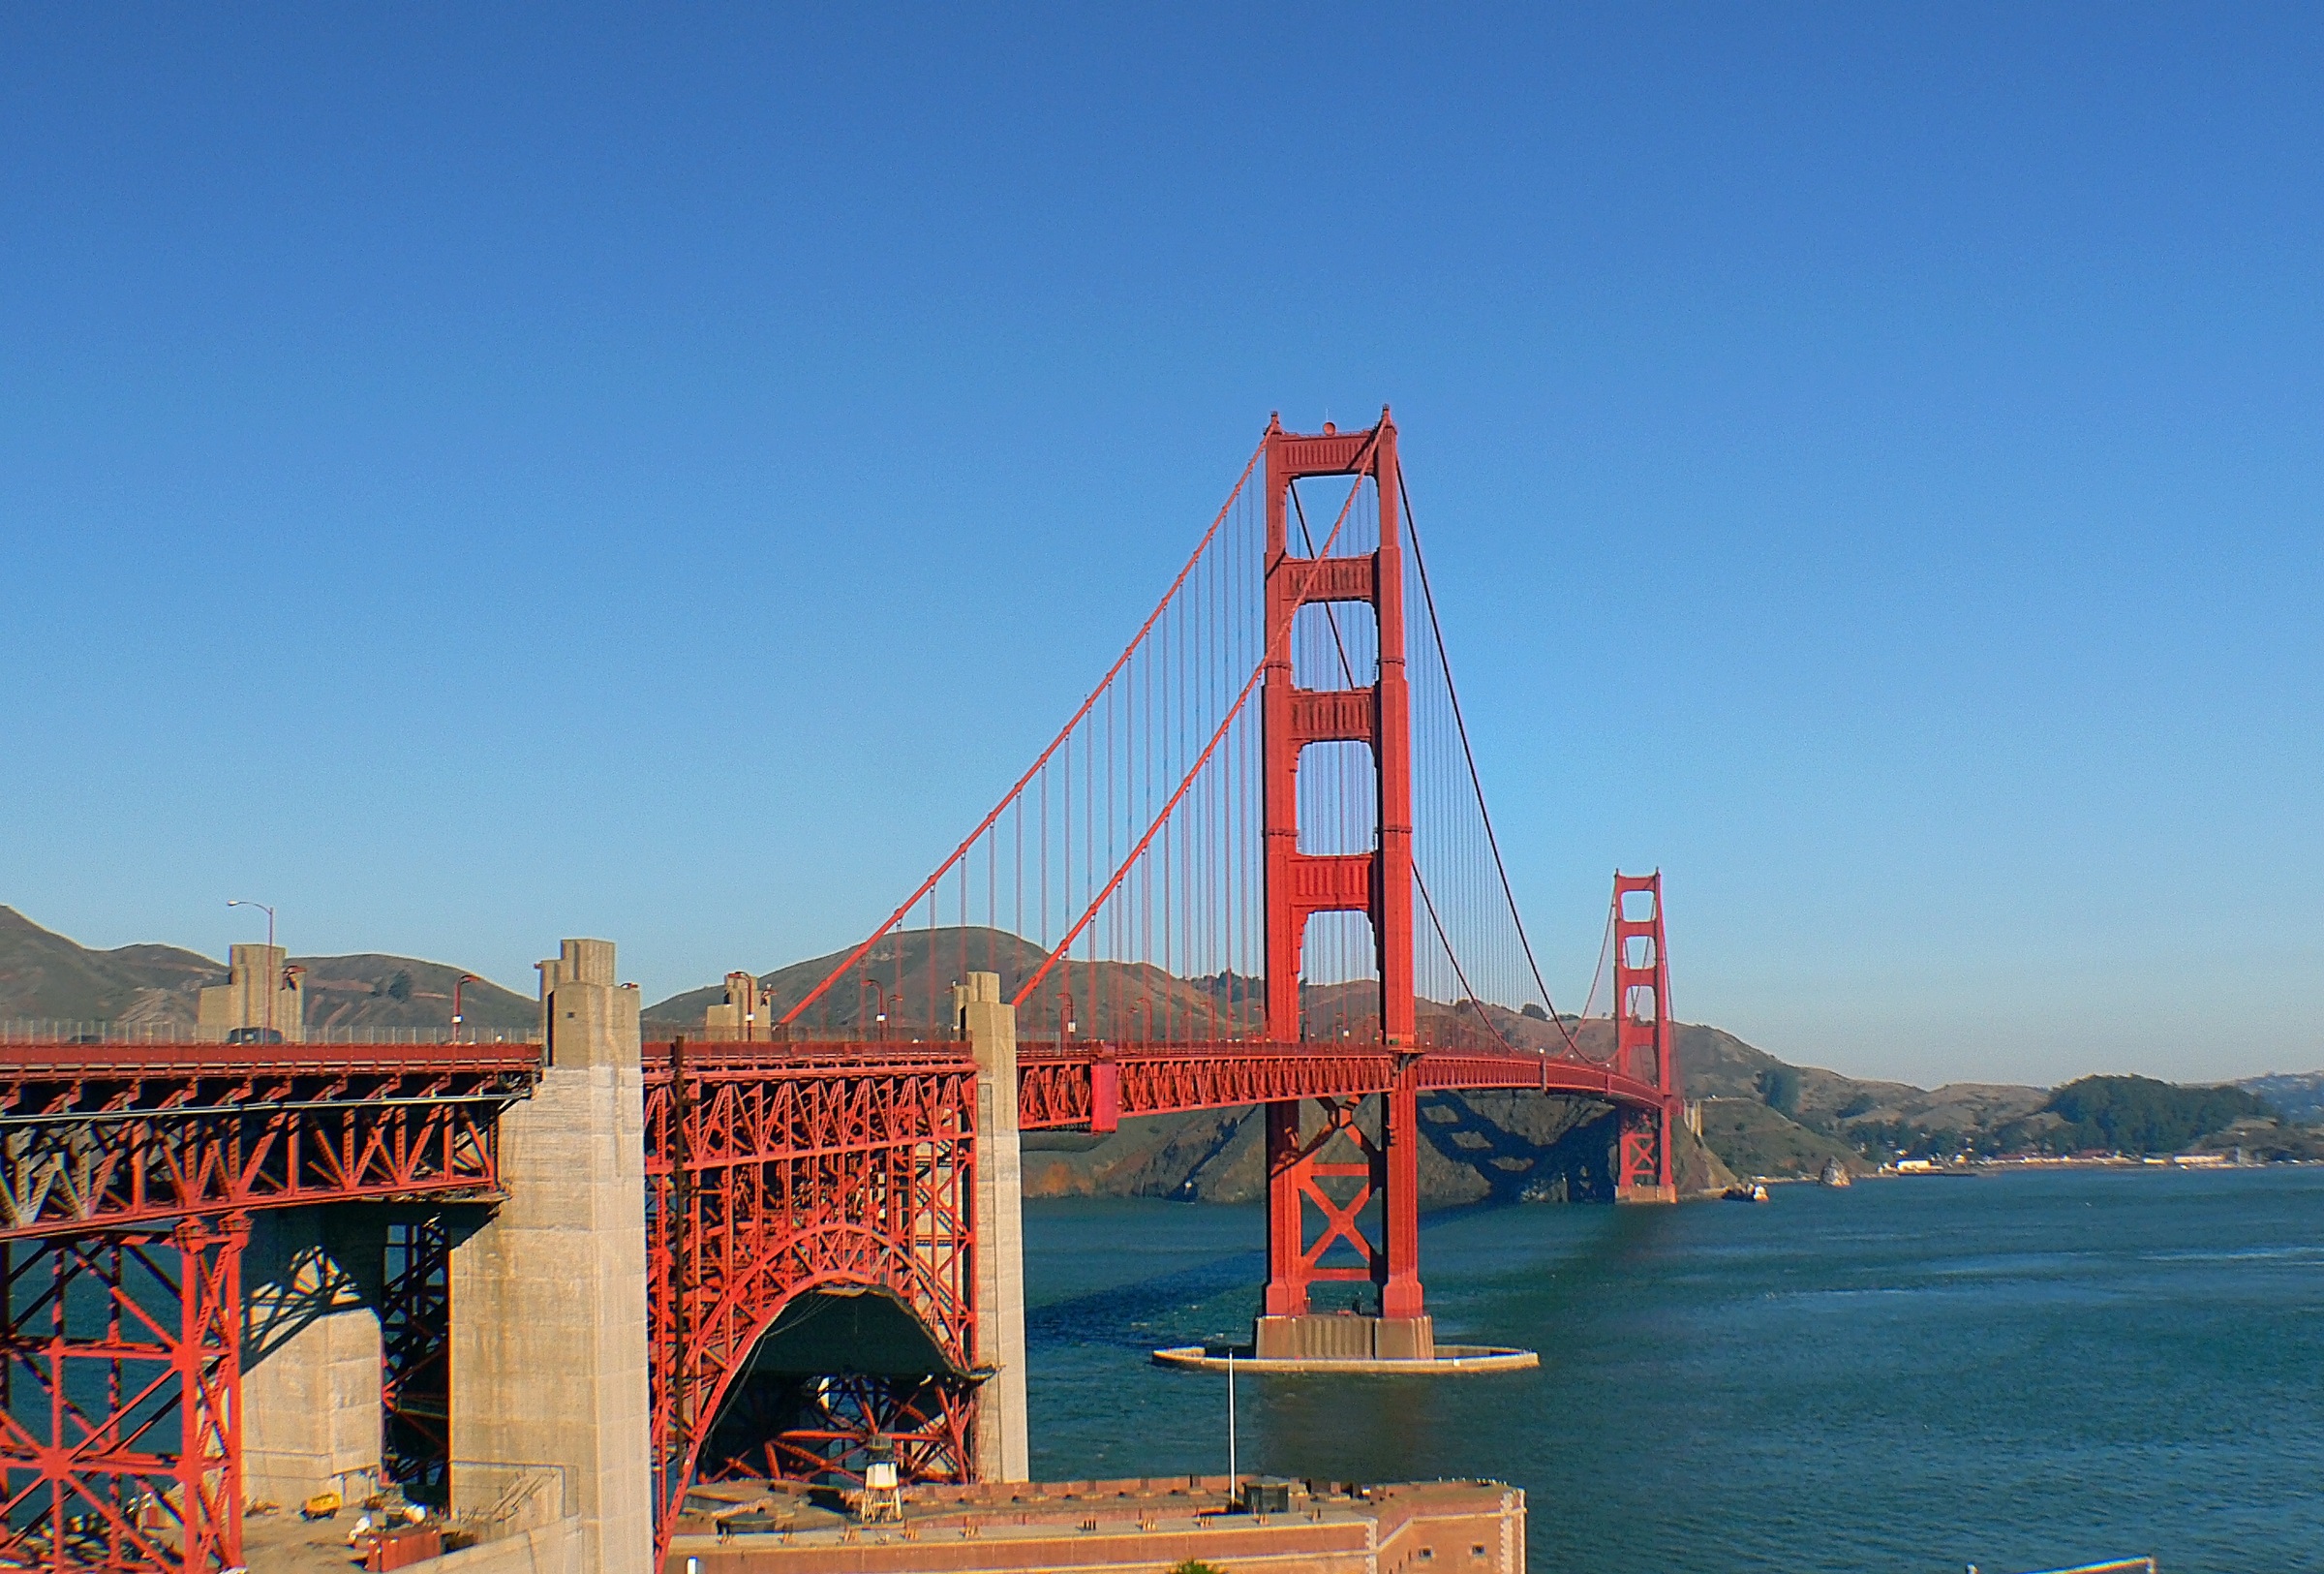
sea, bridge, vehicle, california, sanfrancisco, goldengatebridge, bridgecamera, sunsetcruise, goldengateferry, cable stayed bridge